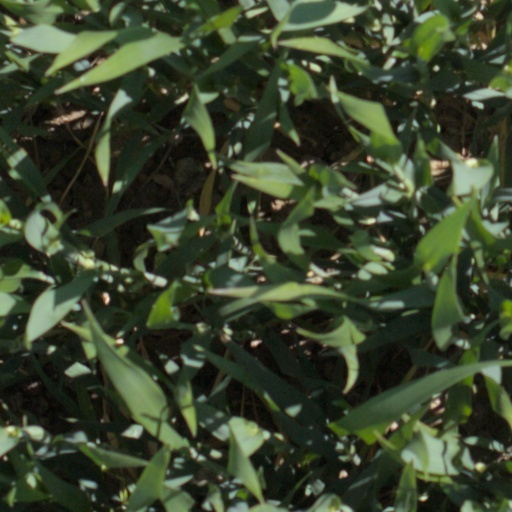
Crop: wheat